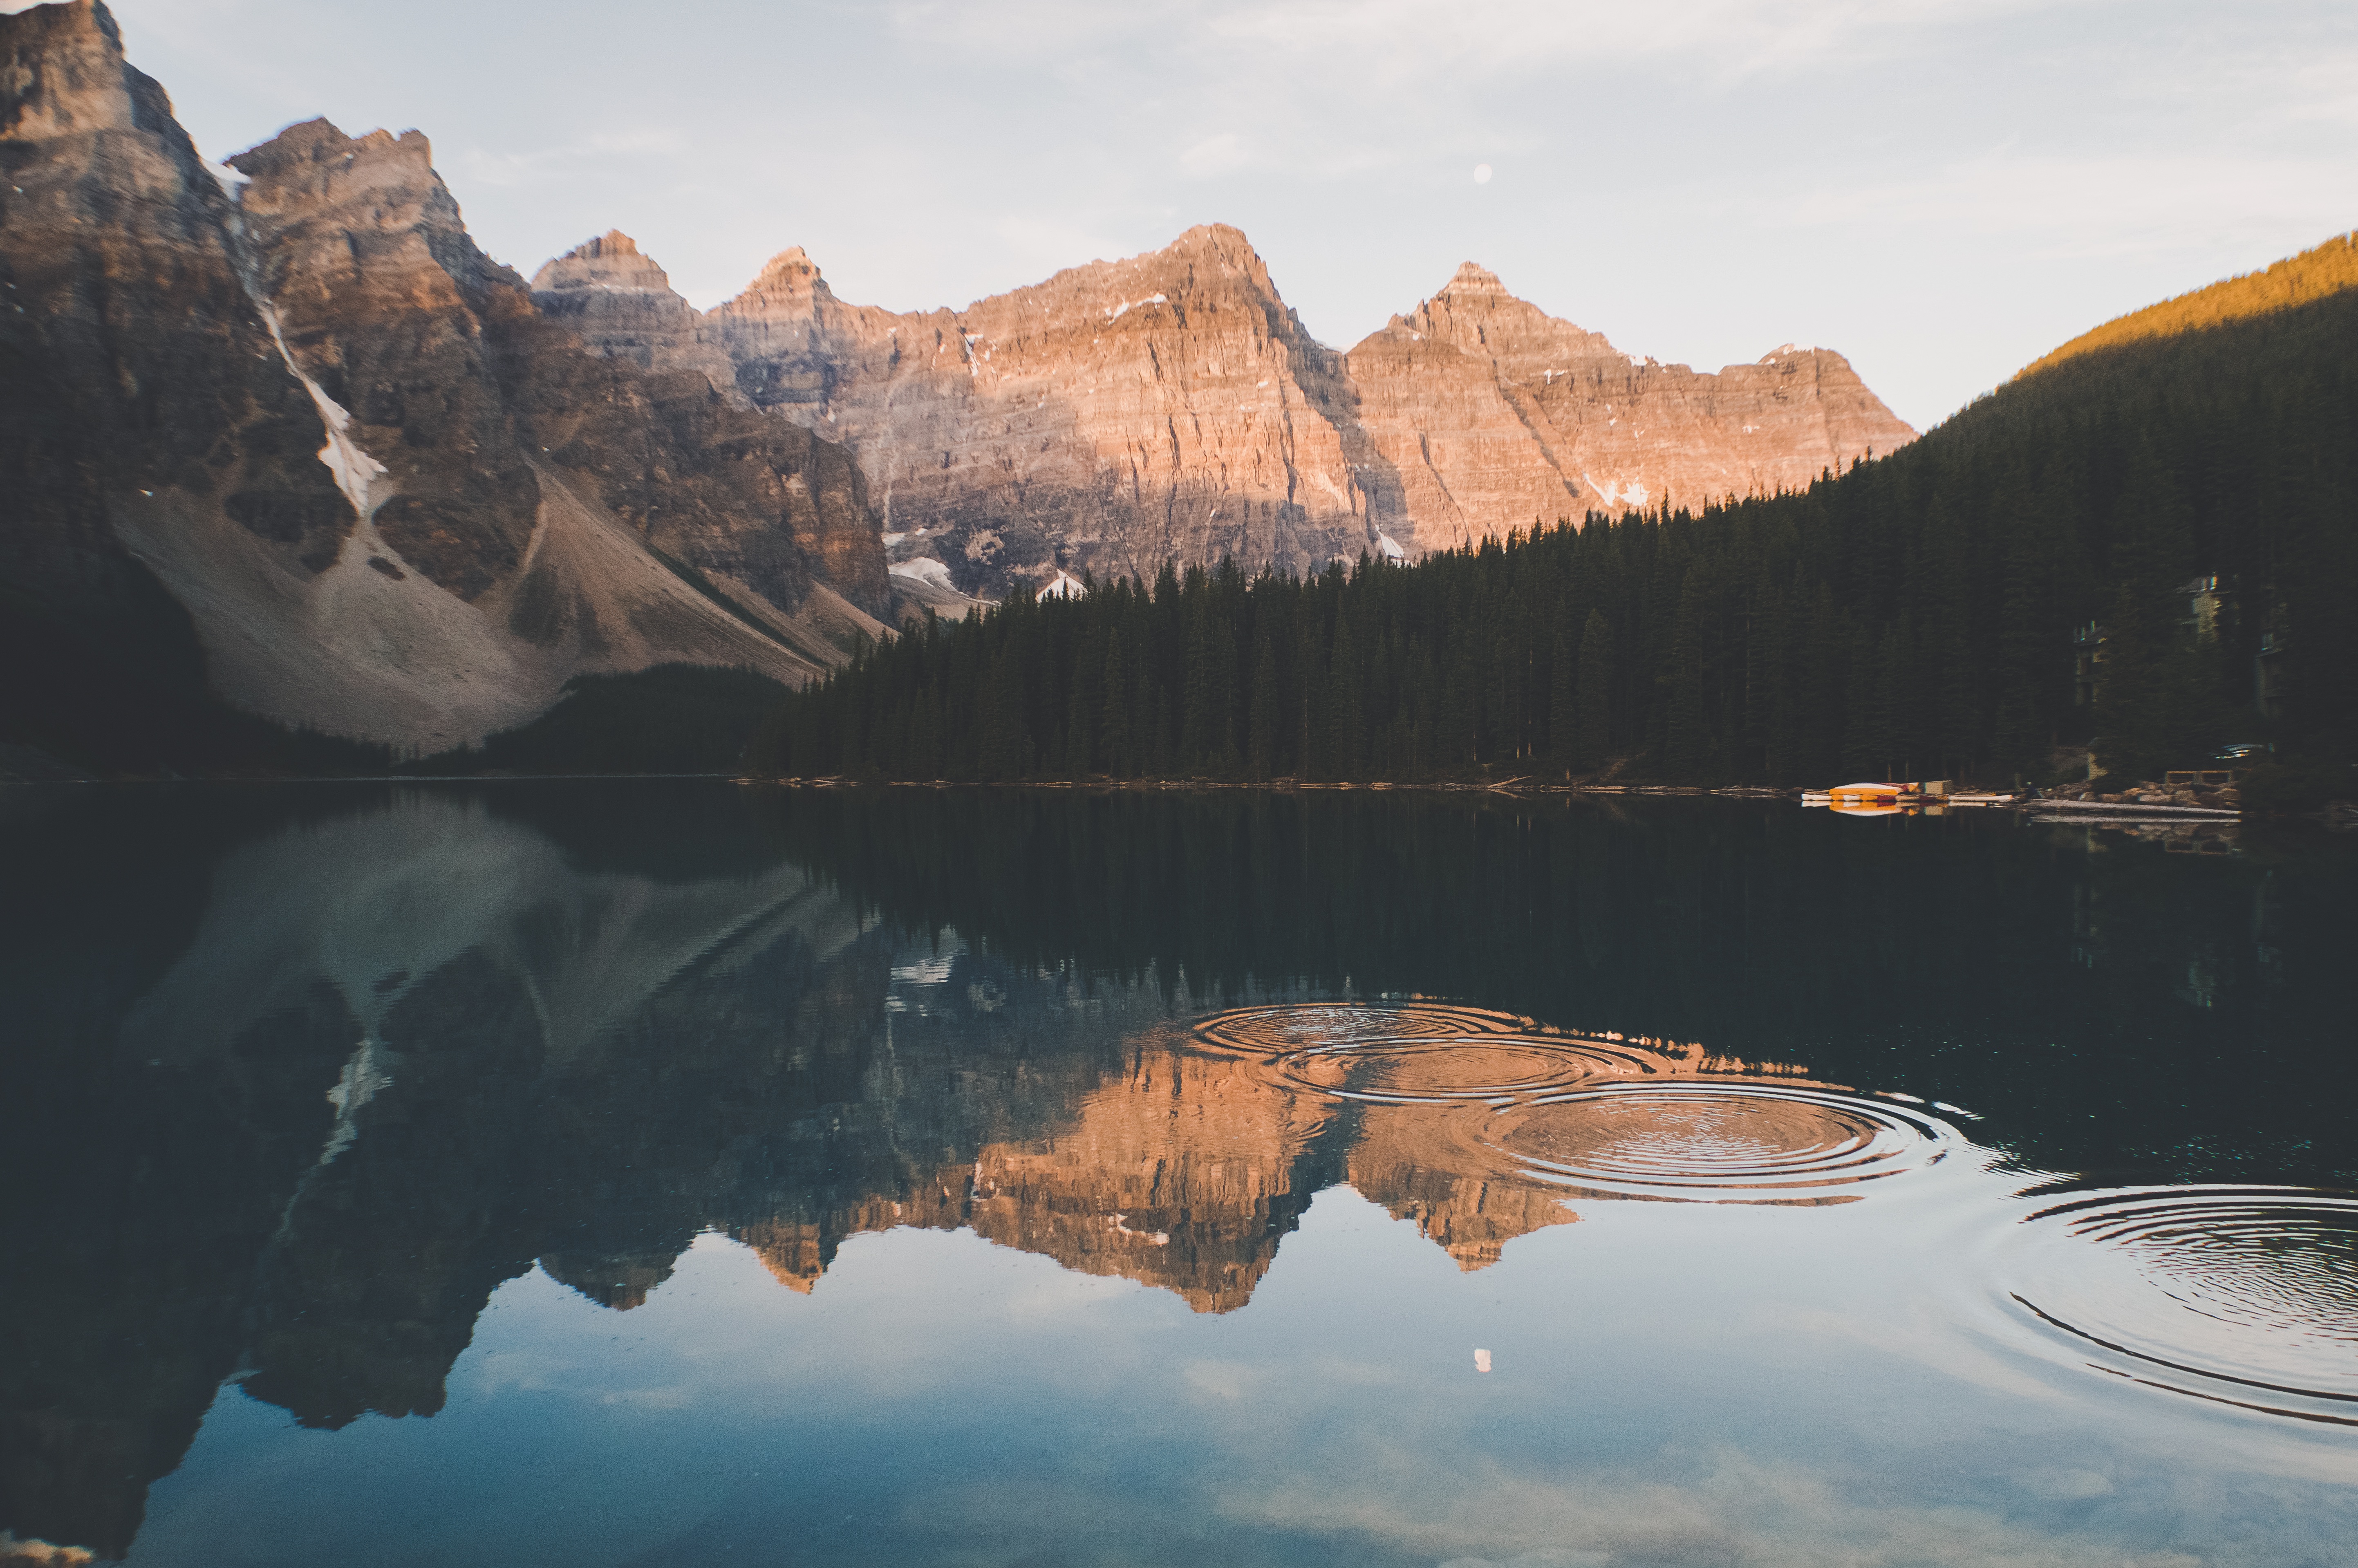
landscape, sea, water, nature, rock, mountain, morning, lake, river, mountain range, cliff, reflection, fjord, reservoir, terrain, landform, geographical feature, mountainous landforms